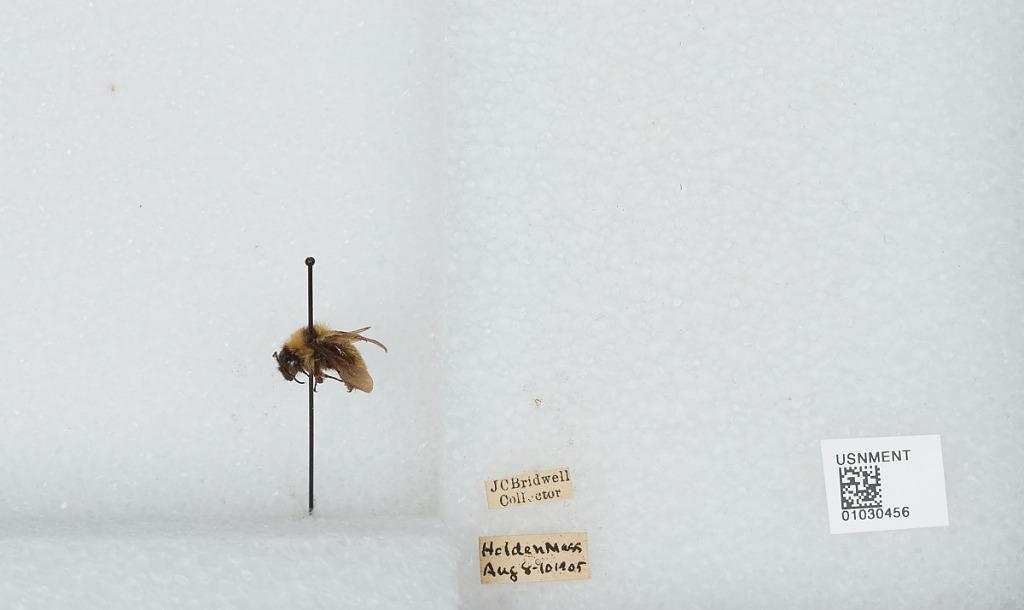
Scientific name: Bombus (Fervidobombus) pensylvanicus pensylvanicus (De Geer)
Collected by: J. Bridwell
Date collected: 1905-8-8
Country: United States
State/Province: Massachusetts
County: Worcester
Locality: Holden
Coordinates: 42.3517, -71.8633